Agent Pink

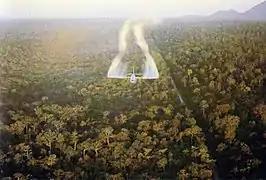
Ranch Hand UC-123B spraying defoliant in 1962

Agent Pink is the code name for a powerful herbicide and defoliant used by the U.S. military in its herbicidal warfare program during the Vietnam War. The name comes from the pink stripe painted on the barrels to identify the contents. Largely inspired by the British use of herbicides and defoliants during the Malayan Emergency, it was one of the rainbow herbicides that included the more infamous Agent Orange. Agent Pink was only used during the early "testing" stages of the spraying program before 1964.